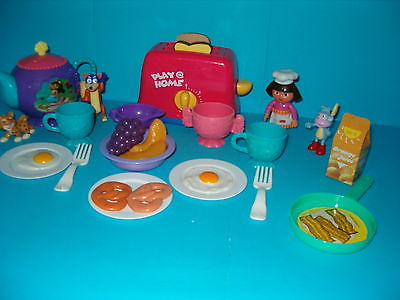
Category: toaster